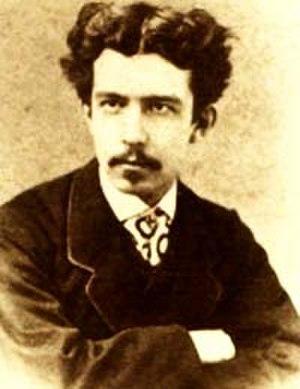
La crise moderniste, ou controverse moderniste, est un conflit d'idées au sein de l'Église catholique entre la Tradition avec son épistémologie scolastique et les tenants d'un modernisme.